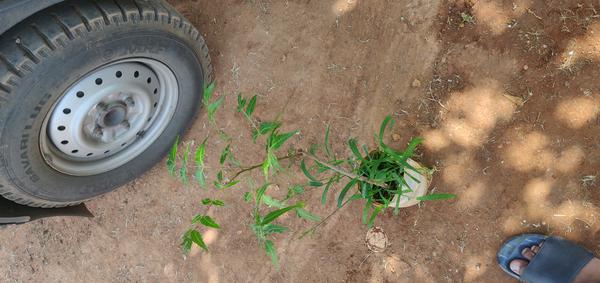
Plant: Neem